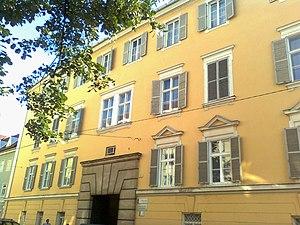
Graz ou Gratz est une ville d'Autriche et la capitale de l'État de Styrie. Avec une population de 288 806 habitants, c'est la deuxième ville la plus peuplée d'Autriche.